Concord grape

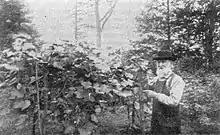
Ephraim Bull (1806–95), of Concord, Massachusetts, and the original Concord grape vine which he propagated and named in 1849.

The Concord grape was developed in 1849 by Ephraim Wales Bull in Concord, Massachusetts. Bull planted seeds from wild "Vitis labrusca" and evaluated over 22,000 seedlings before finding what he considered the ideal Concord grape. Genetic testing confirmed that Concord grape has roughly one-third "Vitis vinifera" parentage. The selected Concord vine was planted next to other cultivars, including Catawba, which was later confirmed to be a parent of Concord using systematic SSR analysis.